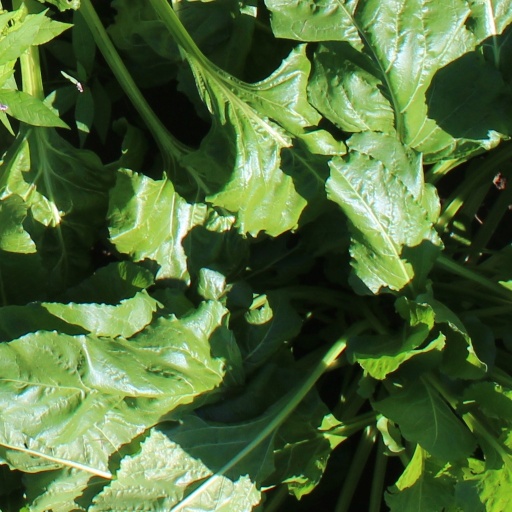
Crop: sugar beet